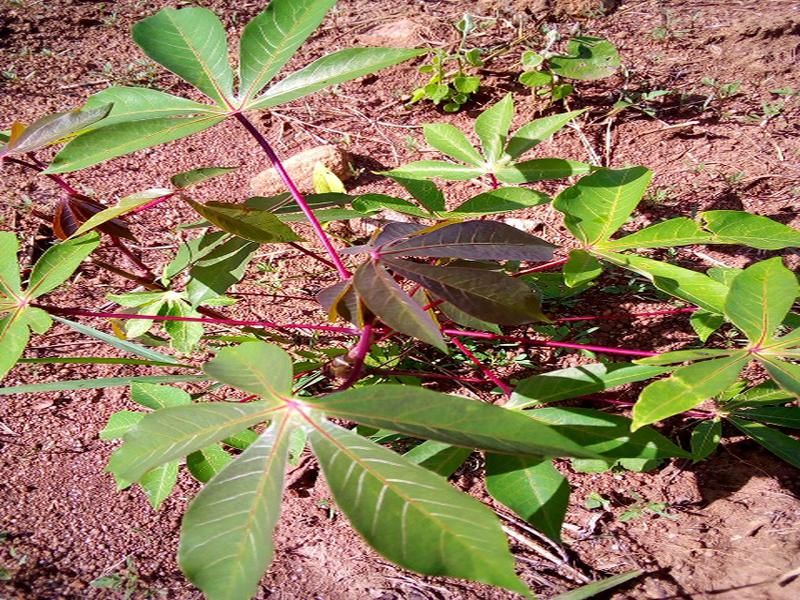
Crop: cassava
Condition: healthy